Wildlife of Ukraine

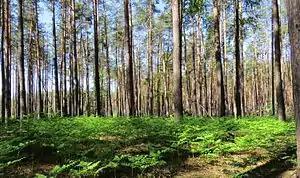
Pine forest near Klavdievo, Bucha Raion, Kyiv Oblast

The wildlife of Ukraine consists of its diverse fauna, flora and funga. The reported fauna consists of 45,000 species when including the areas of the Black Sea and the Sea of Azov. Ukraine's protected environments consist of 33 Ramsar sites covering an area of . Biosphere nature reserves and three national parks are all part of the GEF projects portfolio of conservation of biodiversity in the Danube Delta. Their vegetation pattern is mixed forest area, forest-steppe area, steppe area, Ukrainian Carpathian Mountains and Crimean Mountains. Some of the protected areas that were reserves or parks are subsumed under the biosphere reserves.